Evo 2020

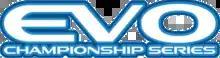
Evolution Championship Series logo

The 2020 Evolution Championship Series (commonly referred to as Evo 2020 or EVO 2020) was a planned fighting game event. While a physical event was to have been in Las Vegas from July 31 to August 2, 2020, as part of the long-running Evolution Championship Series, due to the COVID-19 pandemic, the organizations cancelled the physical event, and instead planned a series of online events running from July 4 to August 2, 2020. The online event was later cancelled due to sexual misconduct allegations against organizer and co-founder Joey Cuellar.